Wiss Brothers Store

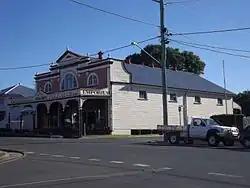
Store in 2015

Wiss Brothers Store is a heritage-listed shopping centre at 101 George Street, Kalbar, Queensland, Australia. It was built from 1890 to 1909. It was added to the Queensland Heritage Register on 29 October 1992. The building now houses The Emporium shopping experience, an extension of Empire Revival in Brisbane.